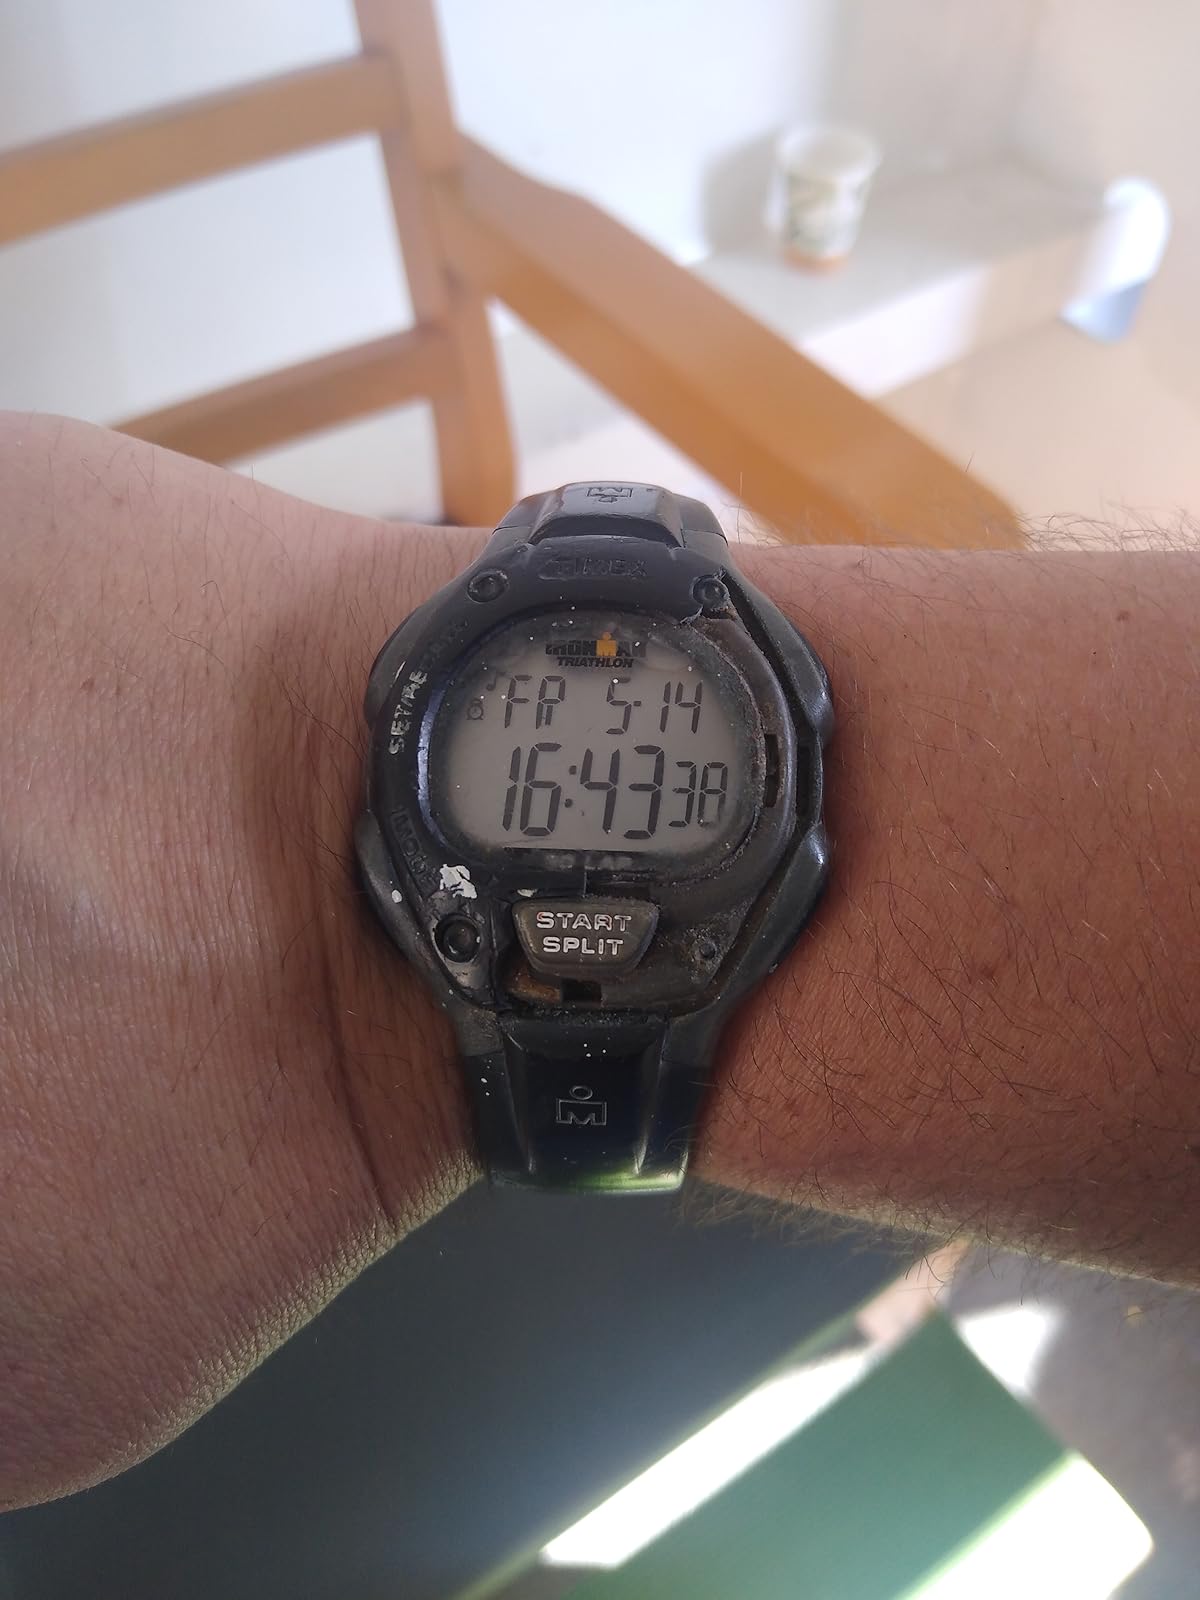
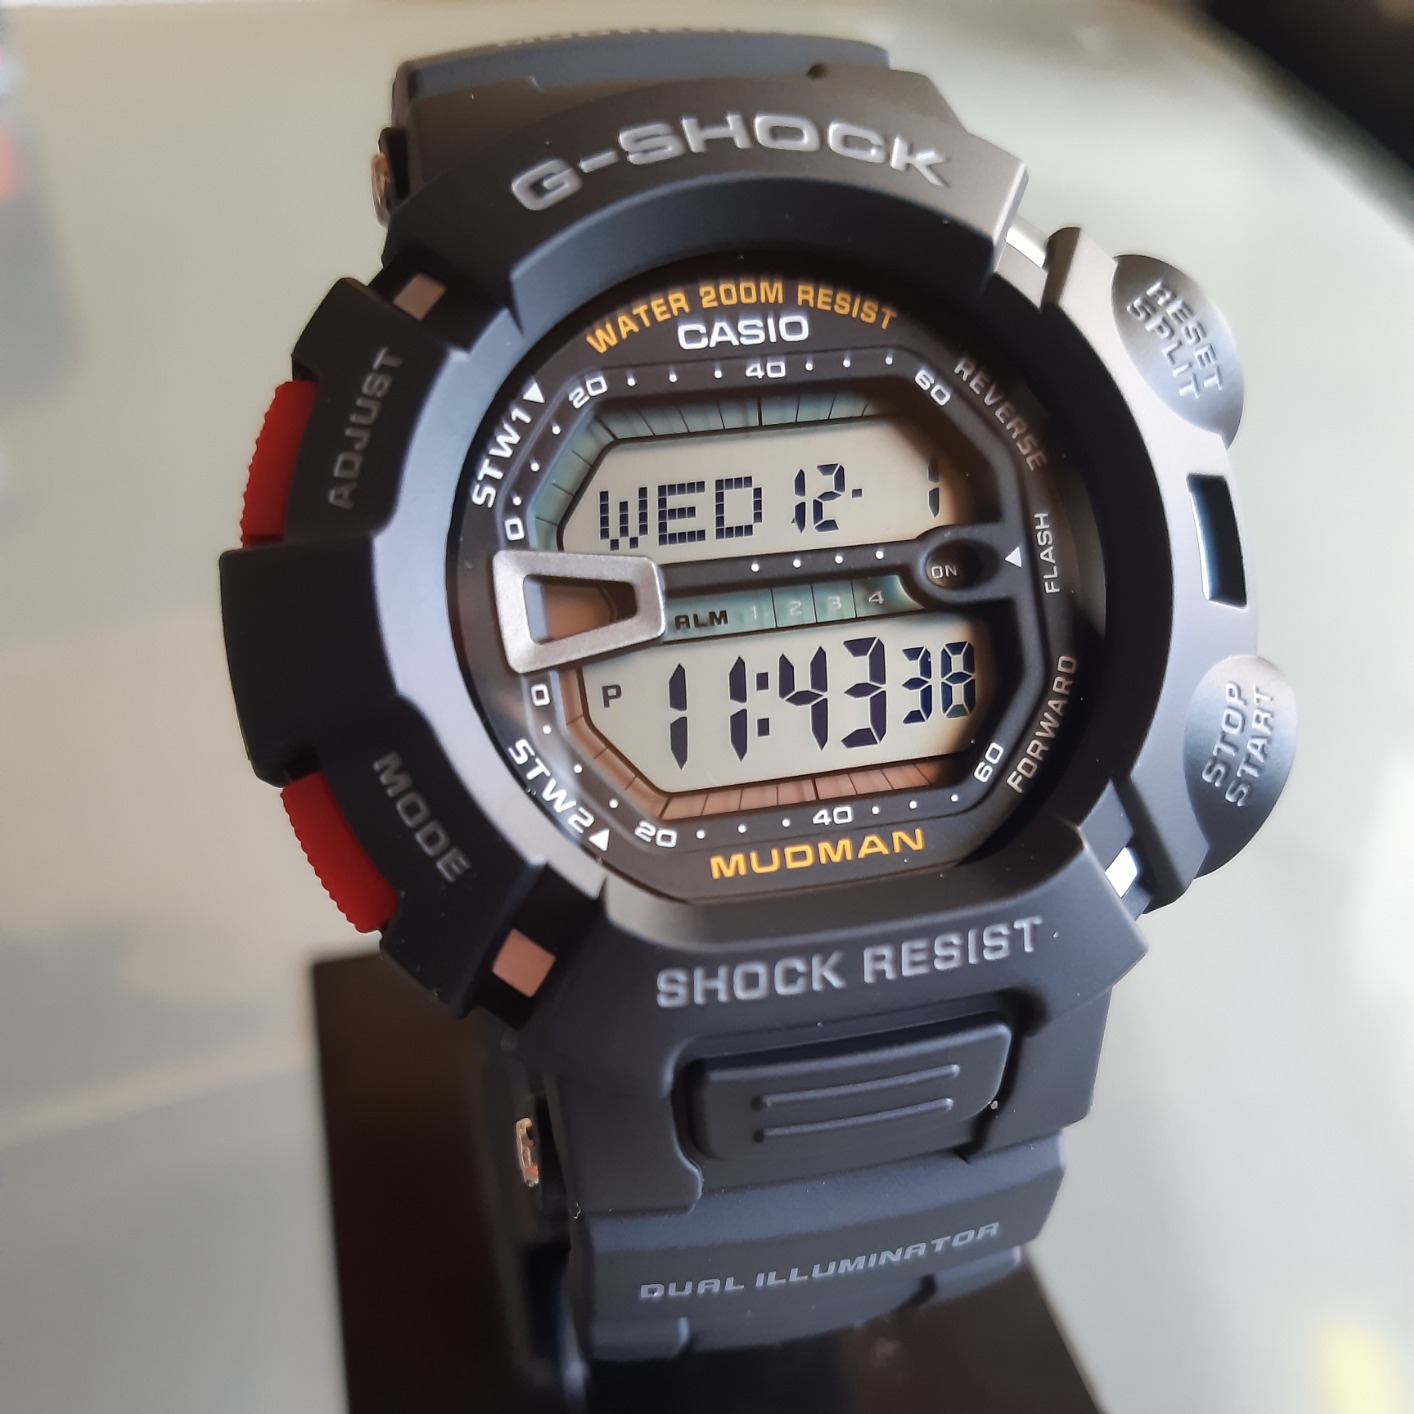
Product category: accessories_watch
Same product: no